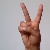
The image shows a hand gesture representing the letter 'V' in Indian Sign Language.